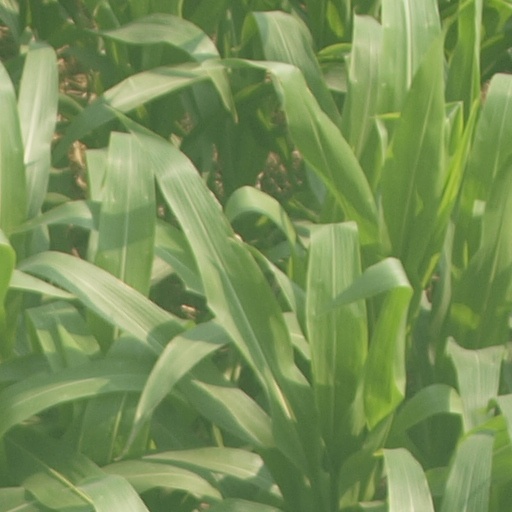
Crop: maize; corn